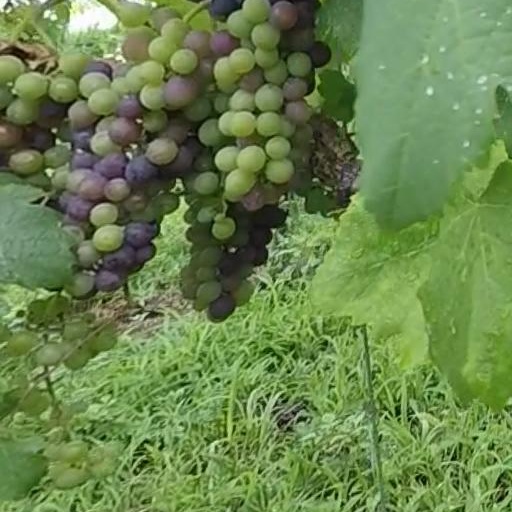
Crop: grape